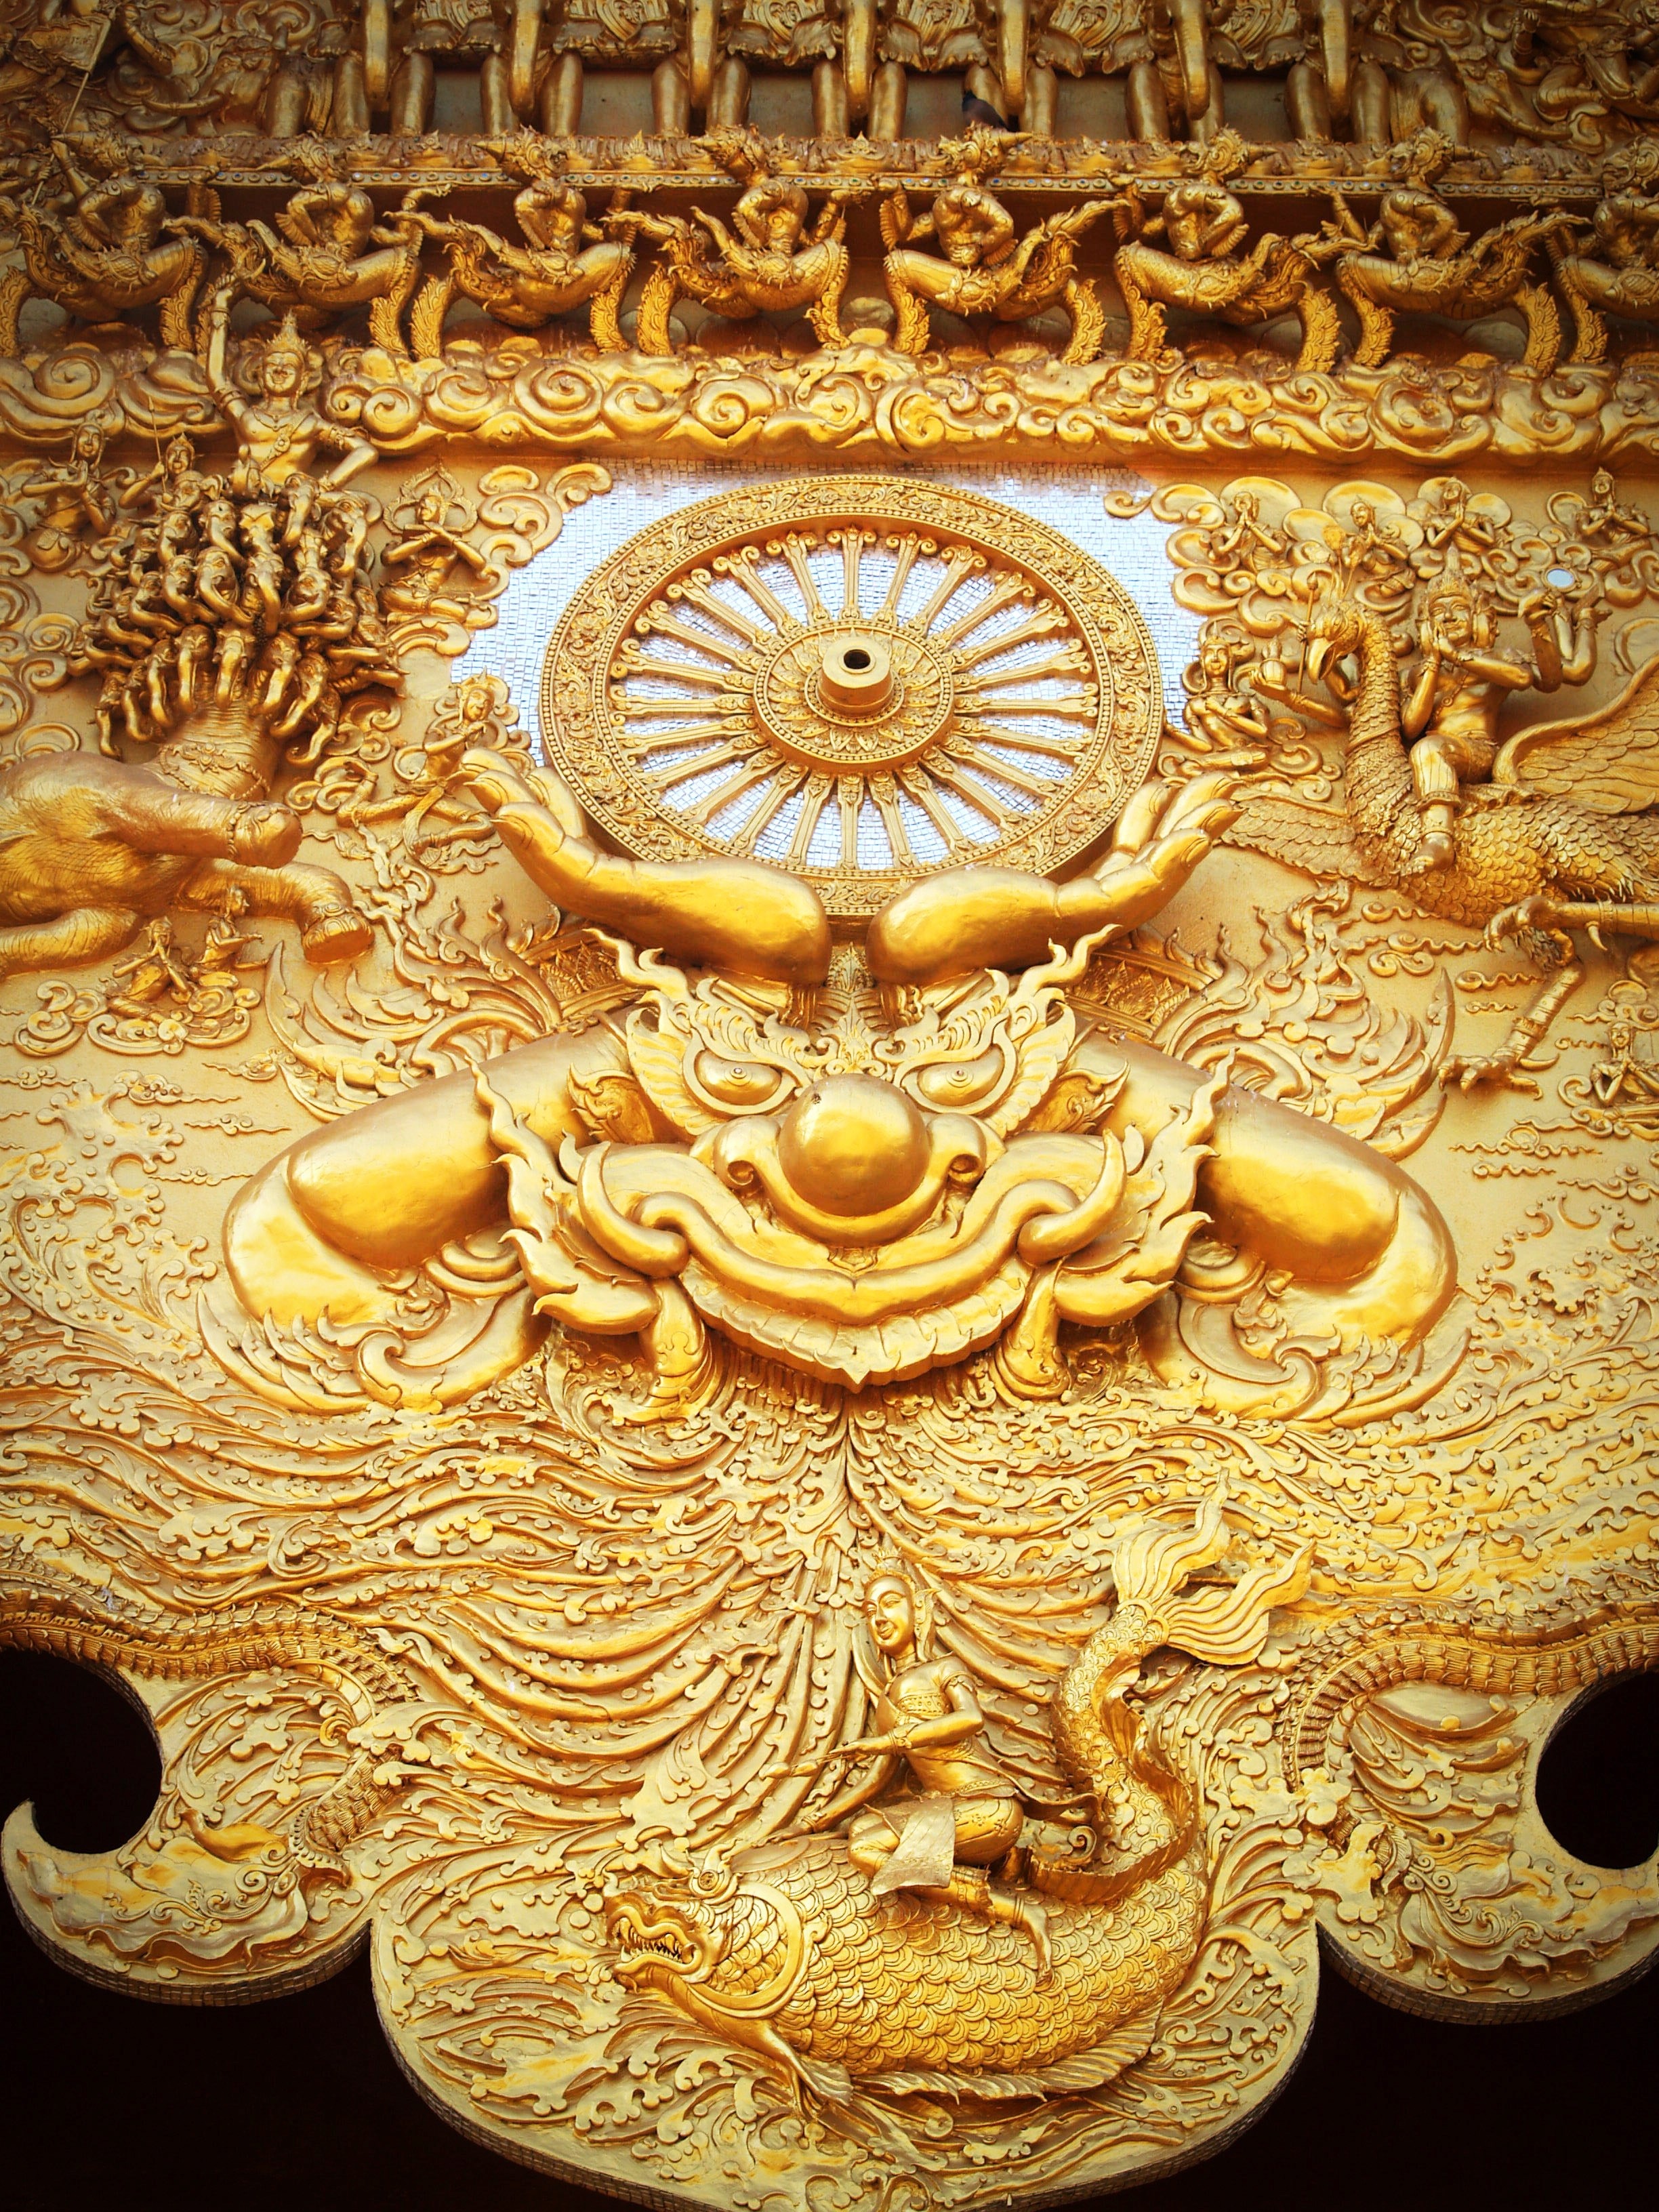
silhouette, light, white, adventure, asian, statue, golden, red, peaceful, peace, serene, meditate, buddhist, buddhism, religion, ancient, isolation, closeup, zen, thailand, spiritual, painting, tibet, face, sculpture, religious, eyes, art, meditation, gold, temple, faith, decorative, mindfulness, buddha, expression, prayer, serenity, worship, sacred, carving, relief, mythology, archaeological site, stone carving, buddah, isolate, gautama buddha, ancient history, maya civilization